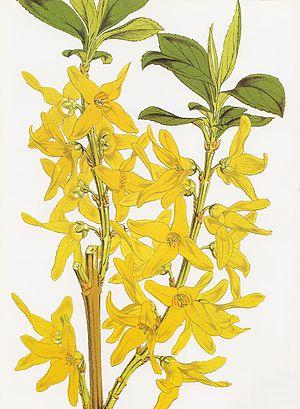
Forsythia viridissima, une lithographie anonyme depuis le second volume de Jardin Fleuriste (1851-1852) par Charles Lemaire, dont le principal artiste fut Jean-Christophe Heyland (1792-1866). Cette plante fut nommée et décrite par John Lindley en 1847.
Jean-Christophe Heyland, né Jean-Christophe Kumpfler en 1791 à Francfort-sur-le-Main et mort le 29 août 1866 lors d'un voyage en Italie près de Gênes, est un illustrateur, aquarelliste et graveur suisse.